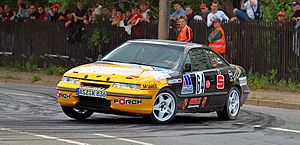
Opel Calibra / Motorer / Calibra Turbo 4x4
Opel Calibra var en sportscoupé fra Opel, produceret mellem sommeren 1990 og sommeren 1997. Den var baseret på den i efteråret 1988 introducerede Opel Vectra A.